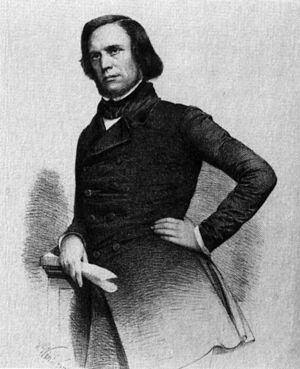
La réunion d'Heppenheim ou assemblée d'Heppenheim est une rencontre entre 18 hommes politiques libéraux allemands, principalement du Sud et de l'Ouest du pays, qui a lieu le 10 octobre 1847 dans l'auberge Zum halben Monde à Heppenheim. Les discussions aboutissent à la formulation d'un programme politique commun axé autour du souhait de voir la création d'un État-nation allemand ainsi qu'autour de la garantie des droits fondamentaux. Cette réunion structure les bourgeois libéraux modérés qui prendront une part importante dans la révolution de mars en 1848. Elle prépare également la voie pour le parlement de Francfort ouvert en 1848.